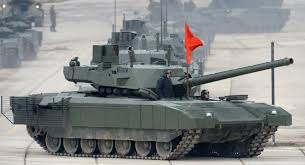
Label: T-14